Kaj Schmidt Memorial

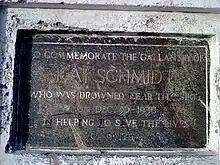
The plaque at Kaj Schmidt Memorial

According to experts, the structure, which was built using bricks, lacks a stone foundation. The uneven base and the sea water have caused damage to the memorial over the years.